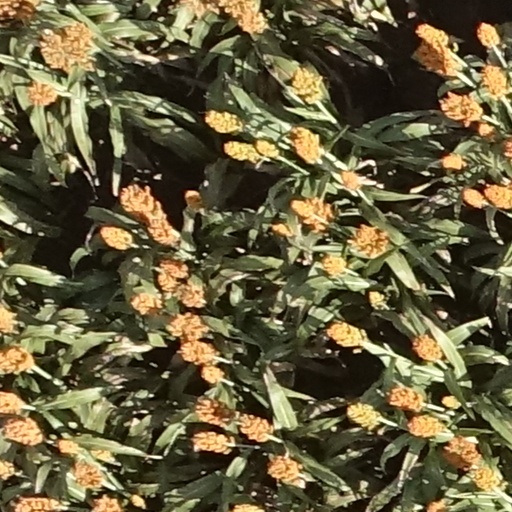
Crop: sorghum